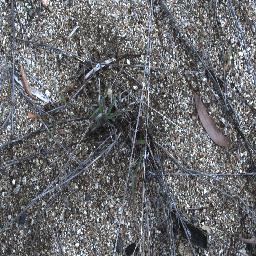
Label: negative